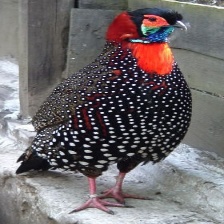
Species: CABOTS TRAGOPAN
Scientific name: TRAGOPAN CABOTI